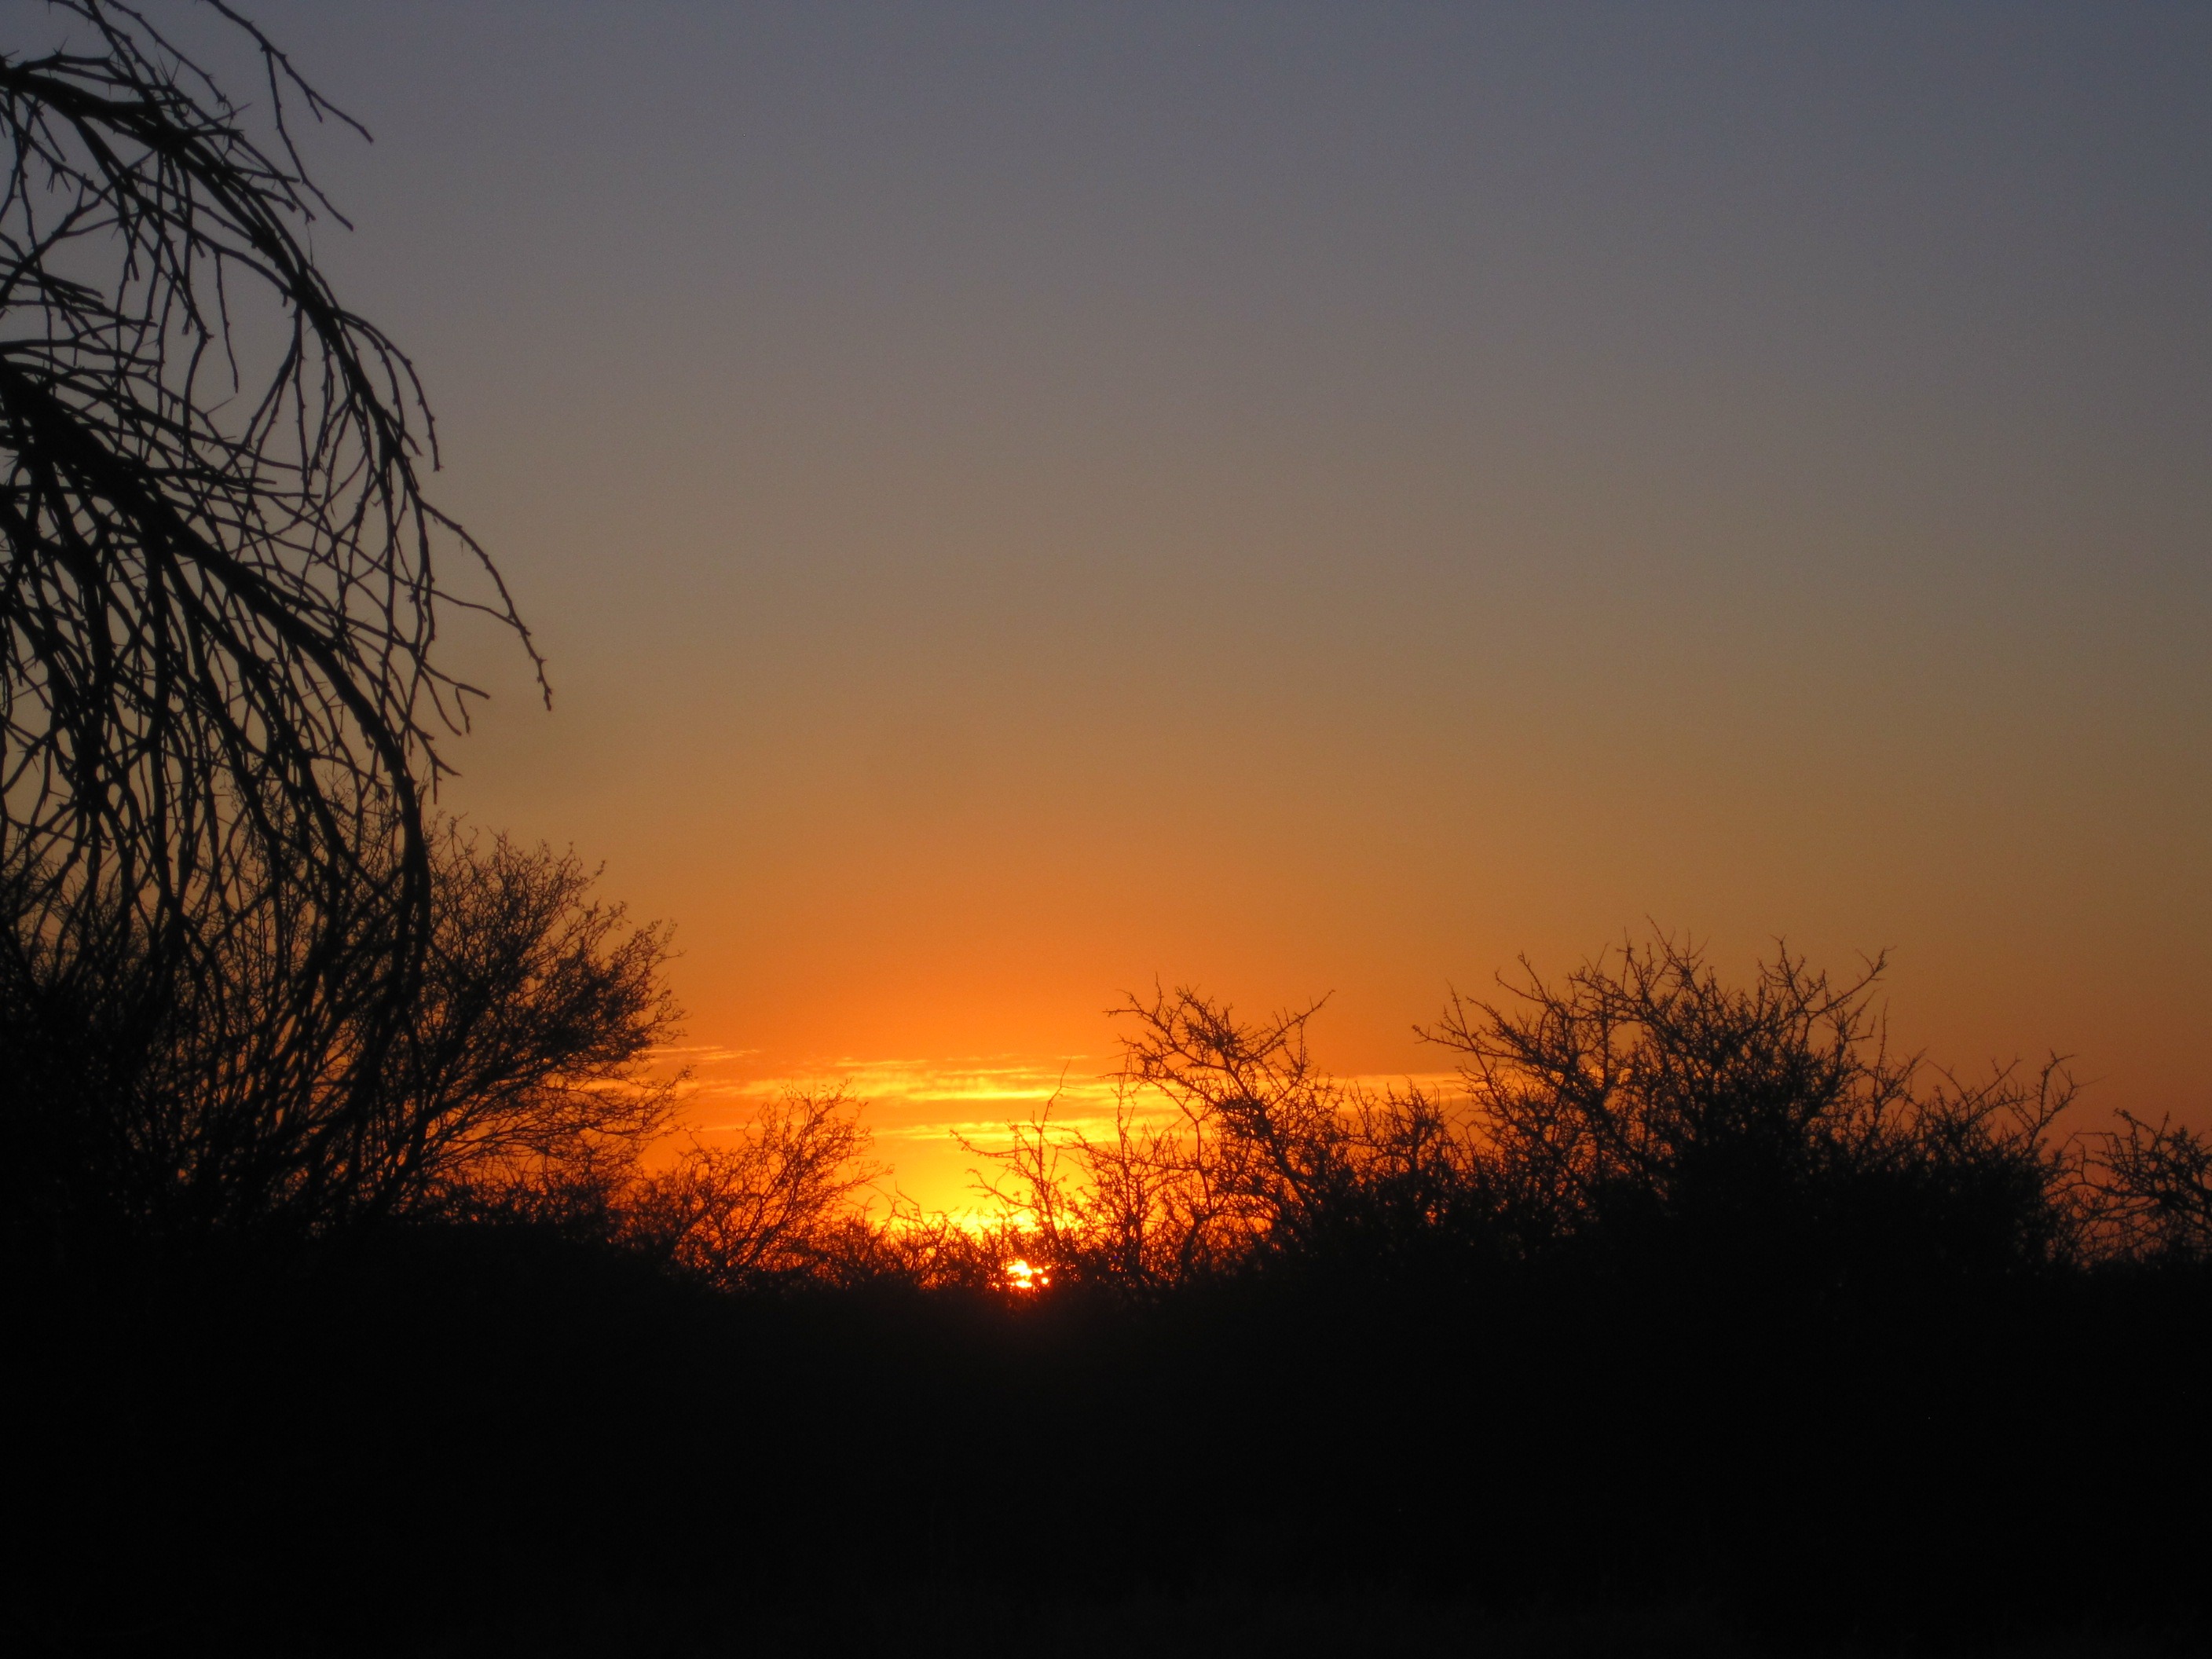
nature, horizon, cloud, sky, sun, sunrise, sunset, sunlight, morning, dawn, atmosphere, brush, dusk, bush, evening, orange, africa, clouds, bright, afterglow, atmospheric phenomenon, red sky at morning, flecks